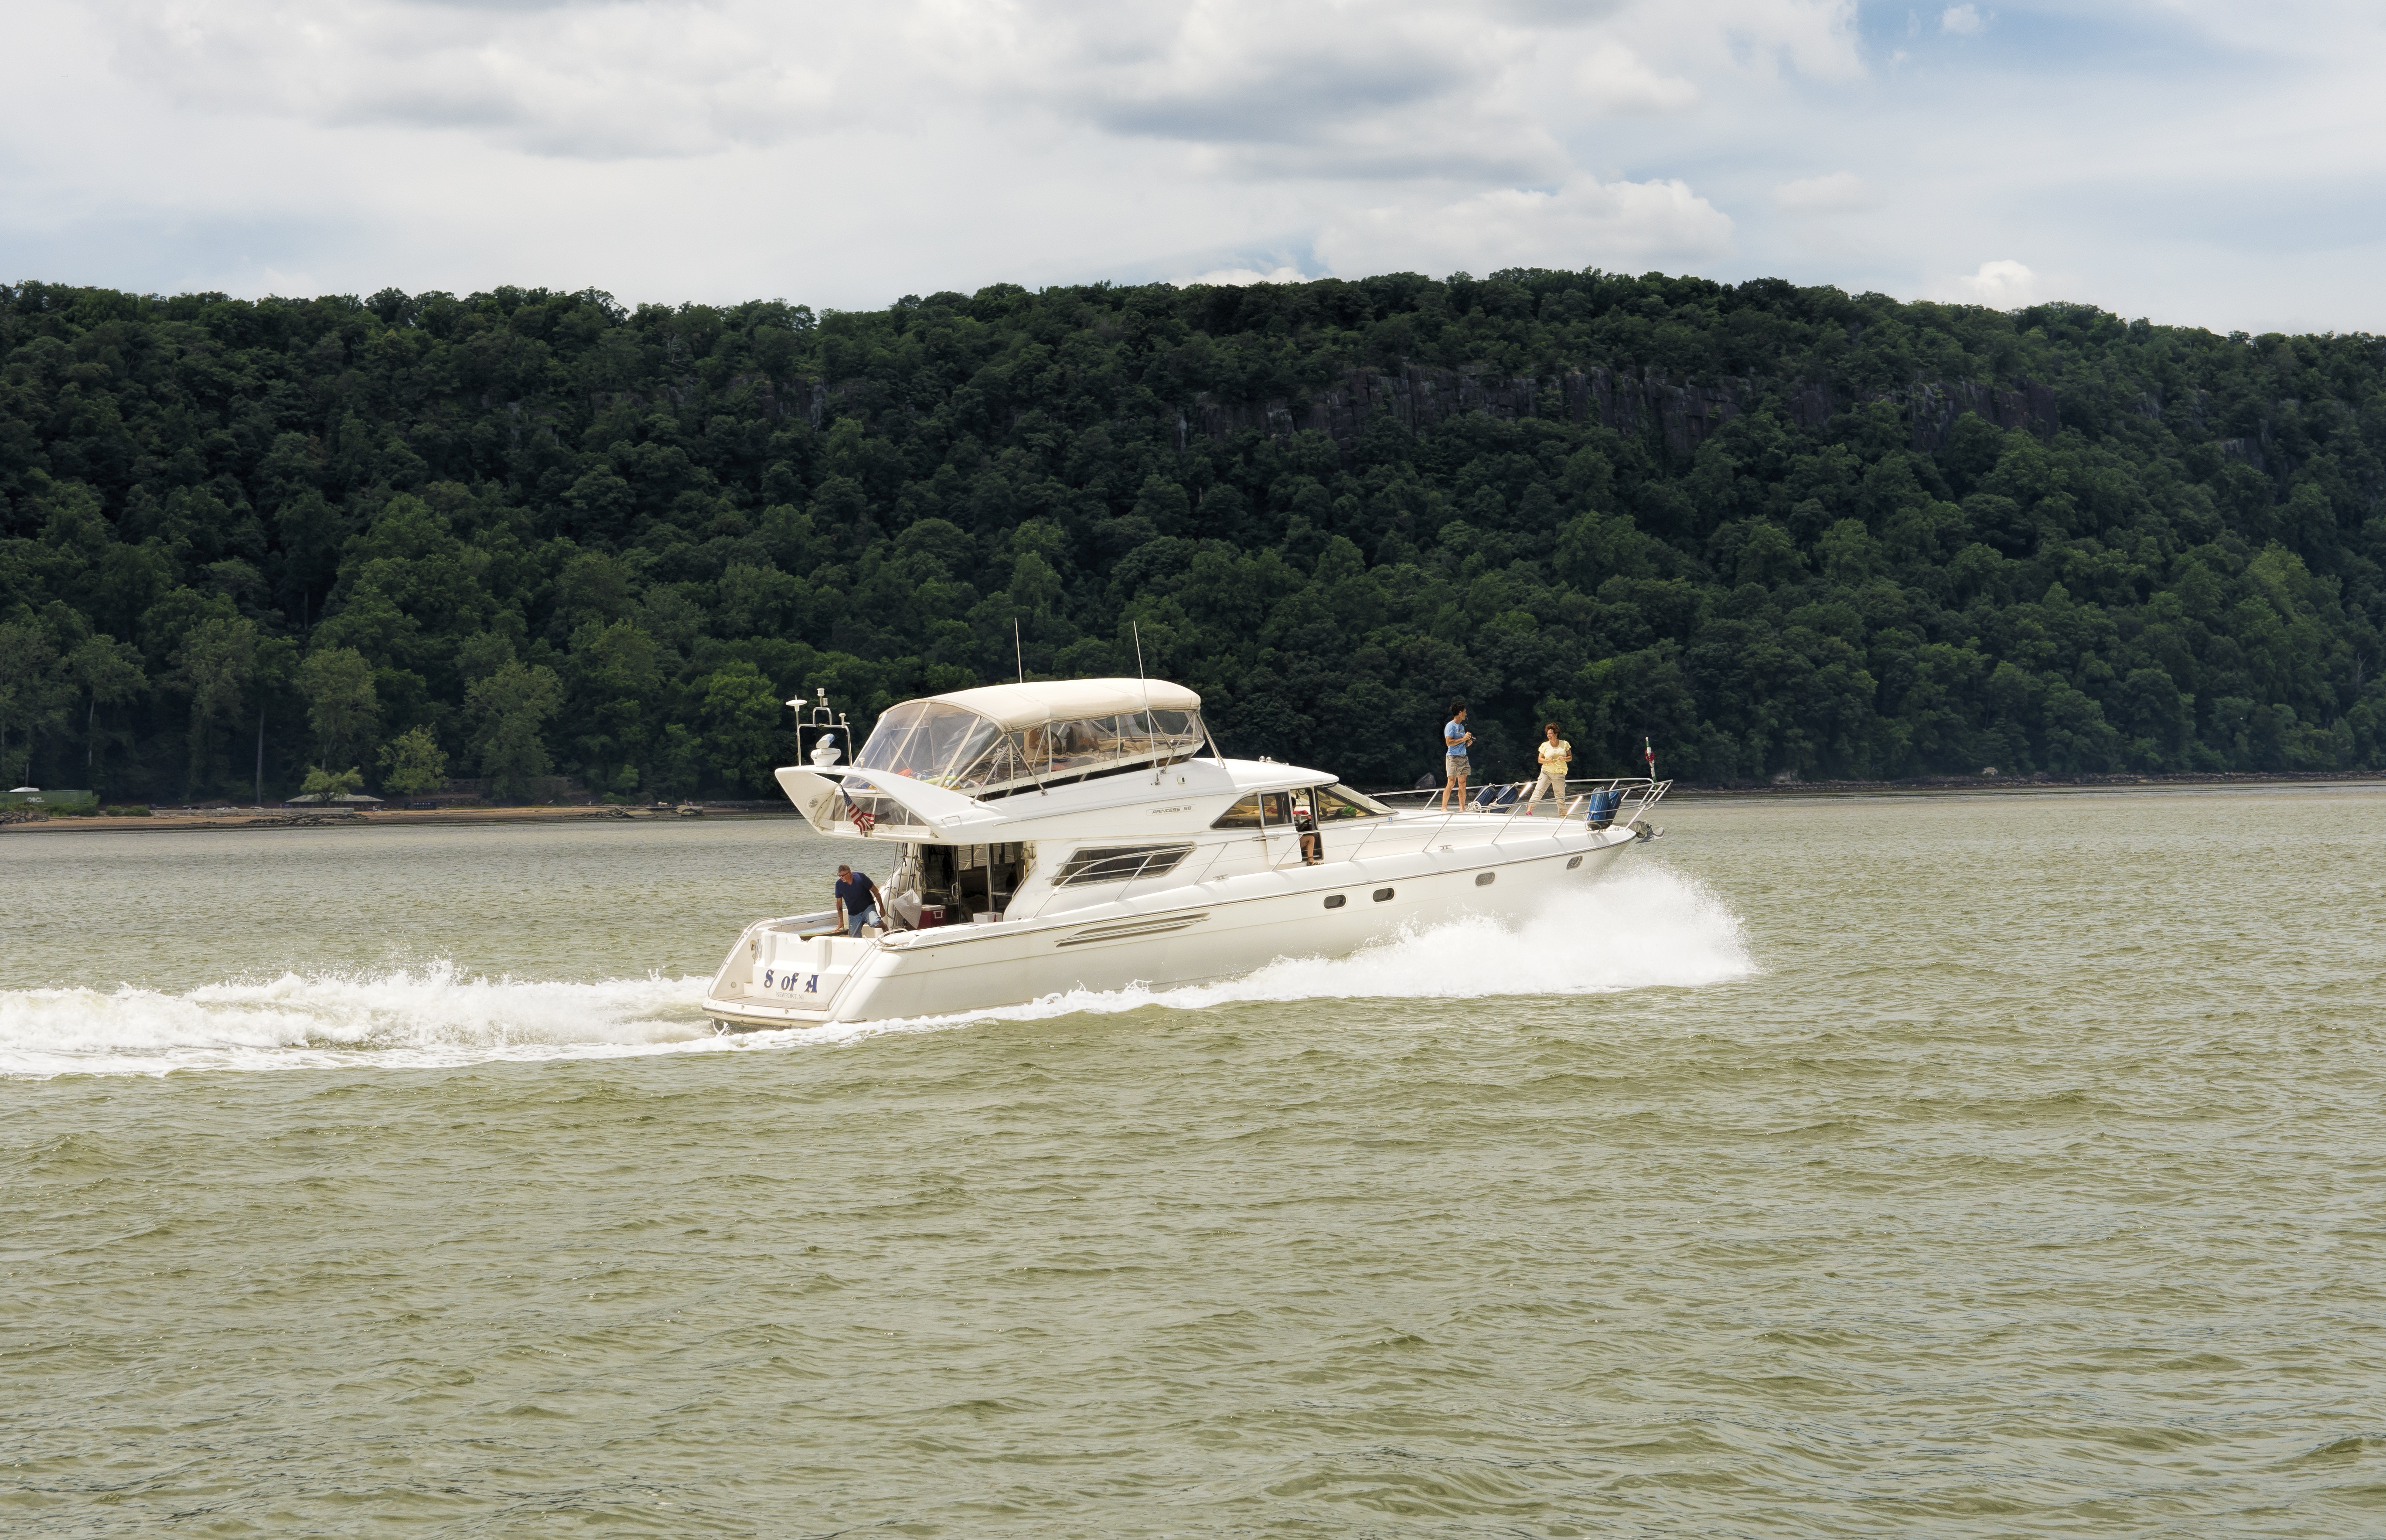
water, boat, new york, river, ship, vacation, travel, airplane, aircraft, transport, vessel, vehicle, nyc, aviation, yacht, tourism, motorboat, cruise, nautical, luxury, boating, maritime, watercraft, ecosystem, seaplane, inflatable boat, atmosphere of earth